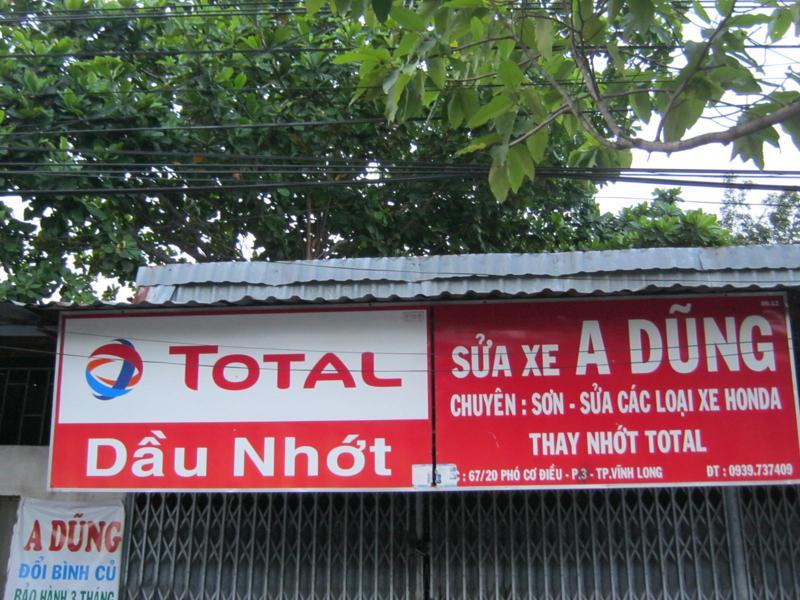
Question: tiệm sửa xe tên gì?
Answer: tên a dũng